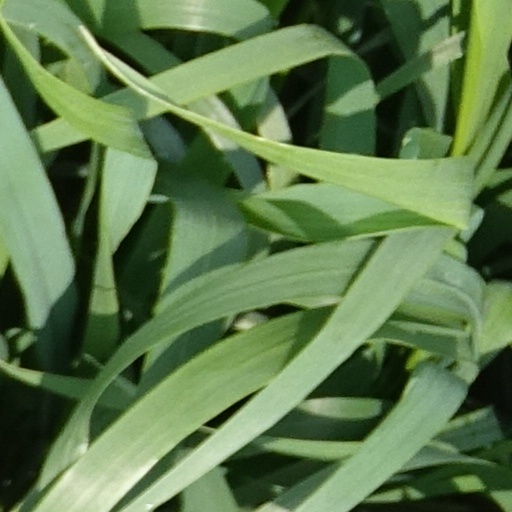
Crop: wheat